Explosion in Leontievsky Lane

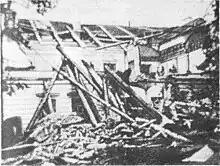
Explosion results in Leontievsky Lane. The house was restored in 1922 by the architect Vladimir Mayat. Nowadays, the building houses the Embassy of Ukraine

As a result of the explosion, the house was badly damaged, especially its back. The façade and the main staircase suffered relatively little damage. All the windows were smashed in front, frames and doors were torn in places. In the floor of the room, a bomb struck a large hole about three meters in diameter. The force of the explosion was such that two thick beams were broken in the floor. The entire rear of the building collapsed into the garden, and the iron roof that had been demolished by the explosion fell there.